Thieves (1996 film)

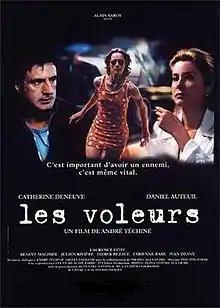
Theatrical release poster

Thieves is a 1996 French drama film directed by André Téchiné, starring Daniel Auteuil, Catherine Deneuve and Laurence Côte. The plot follows a cynical police officer, who comes from a family of thieves, and a lonely philosophy professor, both romantically involved with a self-destructive petty criminal. With a puzzling structure, the story is told through a series of flashbacks presented from four different perspectives.